Sclerophrys perreti

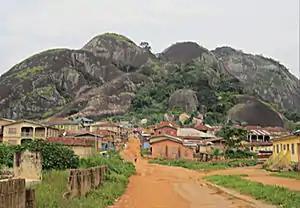
Type locality of "Sclerophrys perreti" at the outskirts of Idanre, south-western Nigeria.

Perret's toad is endemic to Nigeria where it is known from a single locality, the Idanre Hill in the southwestern part of the country. Only one population of "Sclerophrys perreti" is known. Searches in nearby areas have failed to locate other populations in suitable habitat, nevertheless, the toad is common in the location where it is found and the tadpoles plentiful. The area is rocky and inaccessible and the International Union for Conservation of Nature thinks it likely that more populations would be found if more herpetological surveys were done; no particular threats have been recognized.